Conan, Lord of the Black River

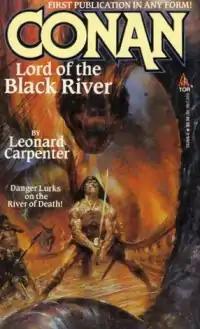
Cover of the first edition

Conan, Lord of the Black River is a fantasy novel by American writer Leonard Carpenter, featuring Robert E. Howard's sword and sorcery hero Conan the Barbarian. It was first published in paperback by Tor Books in April 1996.